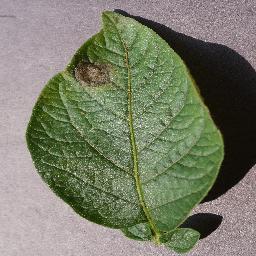
Label: Potato___Late_blight